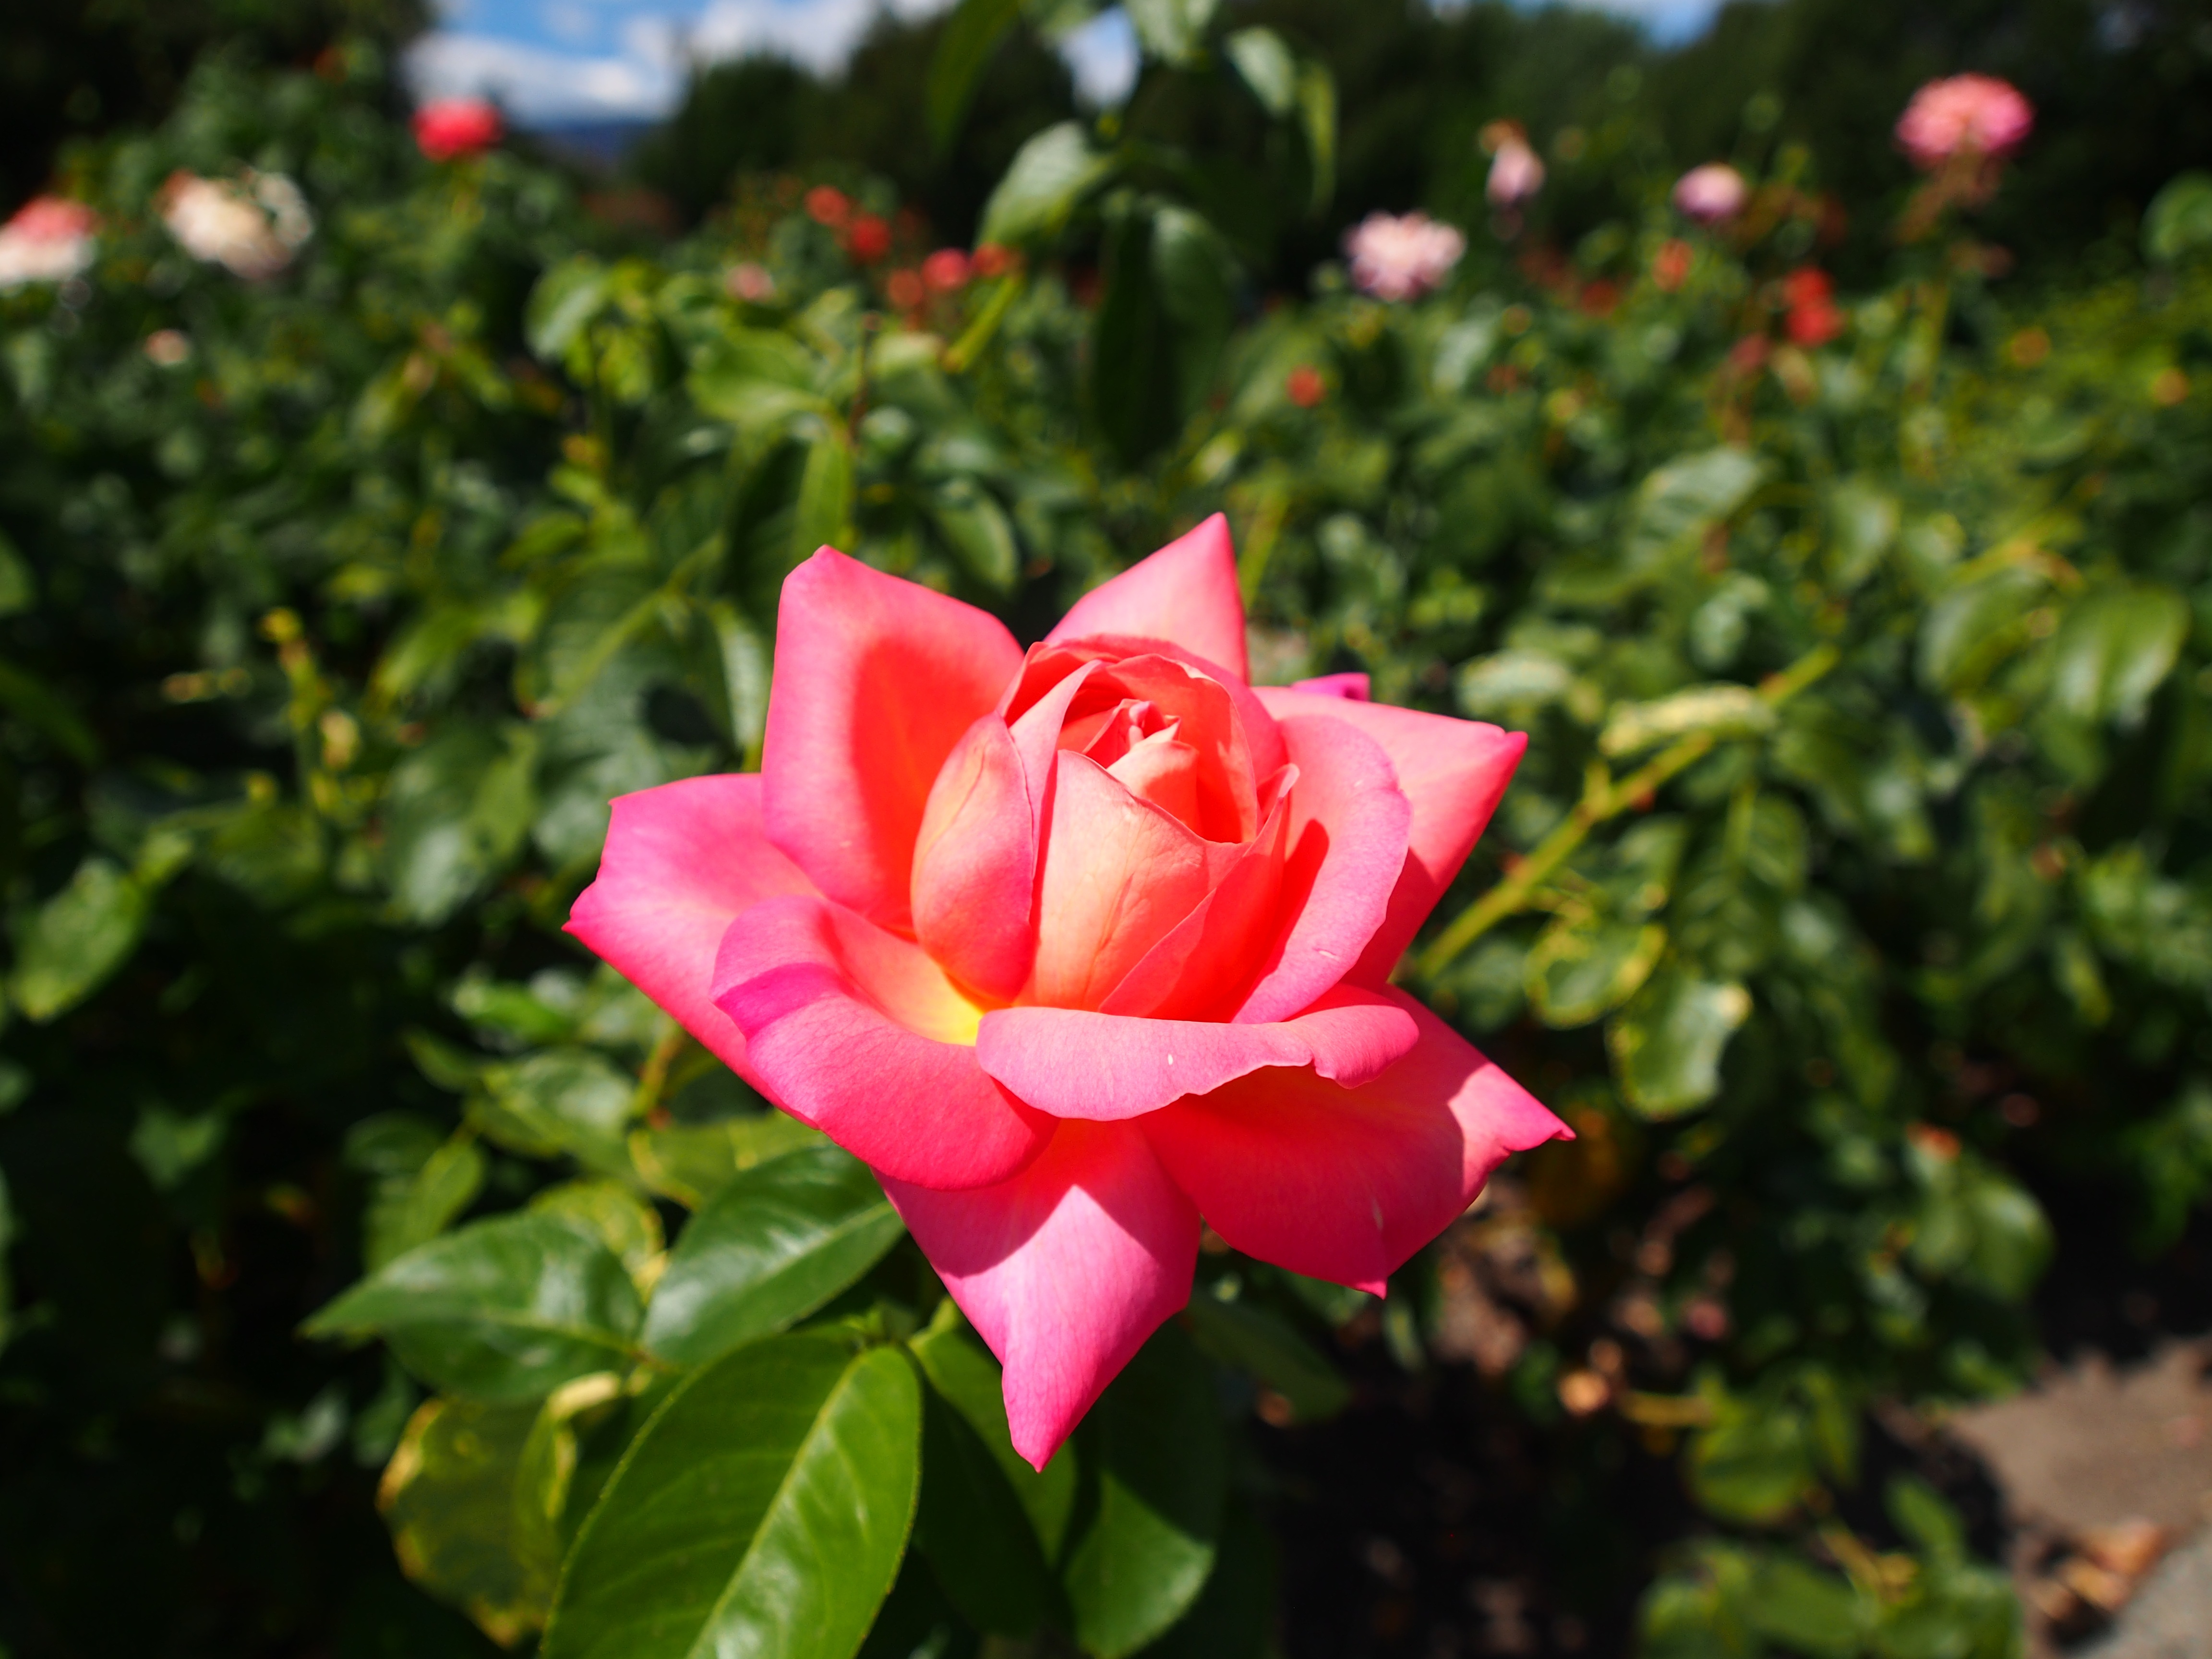
nature, plant, flower, petal, floral, rose, red, botany, garden, pink, flora, floribunda, flowering plant, garden roses, rose family, land plant, rose order